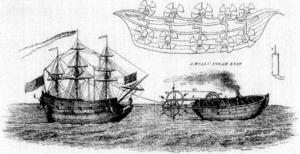
Les remorqueurs sont des bateaux relativement petits, très puissants et très manœuvrables, servant à guider, tirer, pousser les gros bateaux entrant et sortant des ports, ils les aident en particulier, lors des manœuvres d'accostage.